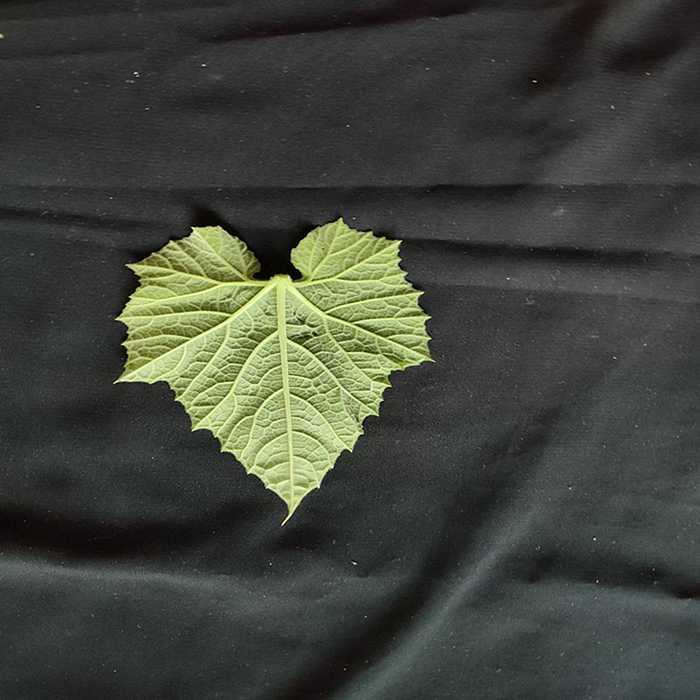
Plant: Bottle gourd
Label: Fresh leaf